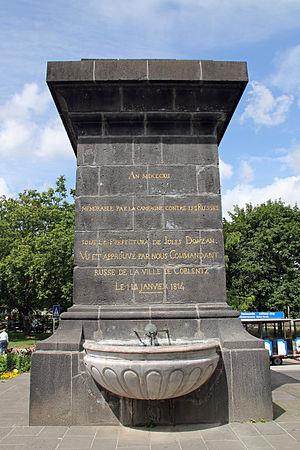
Coblence est une ville et un arrondissement d'Allemagne, situés dans le nord du Land de la Rhénanie-Palatinat. Au 31 décembre 2014, la ville comptait 111 434 habitants.